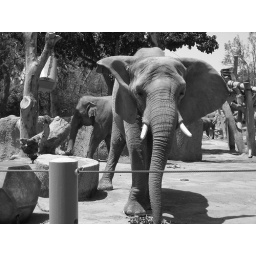
This picture is in black and white for no reason.